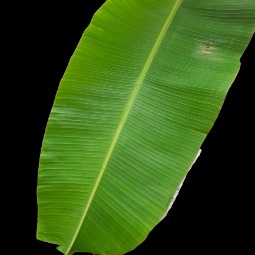
Label: Healthy